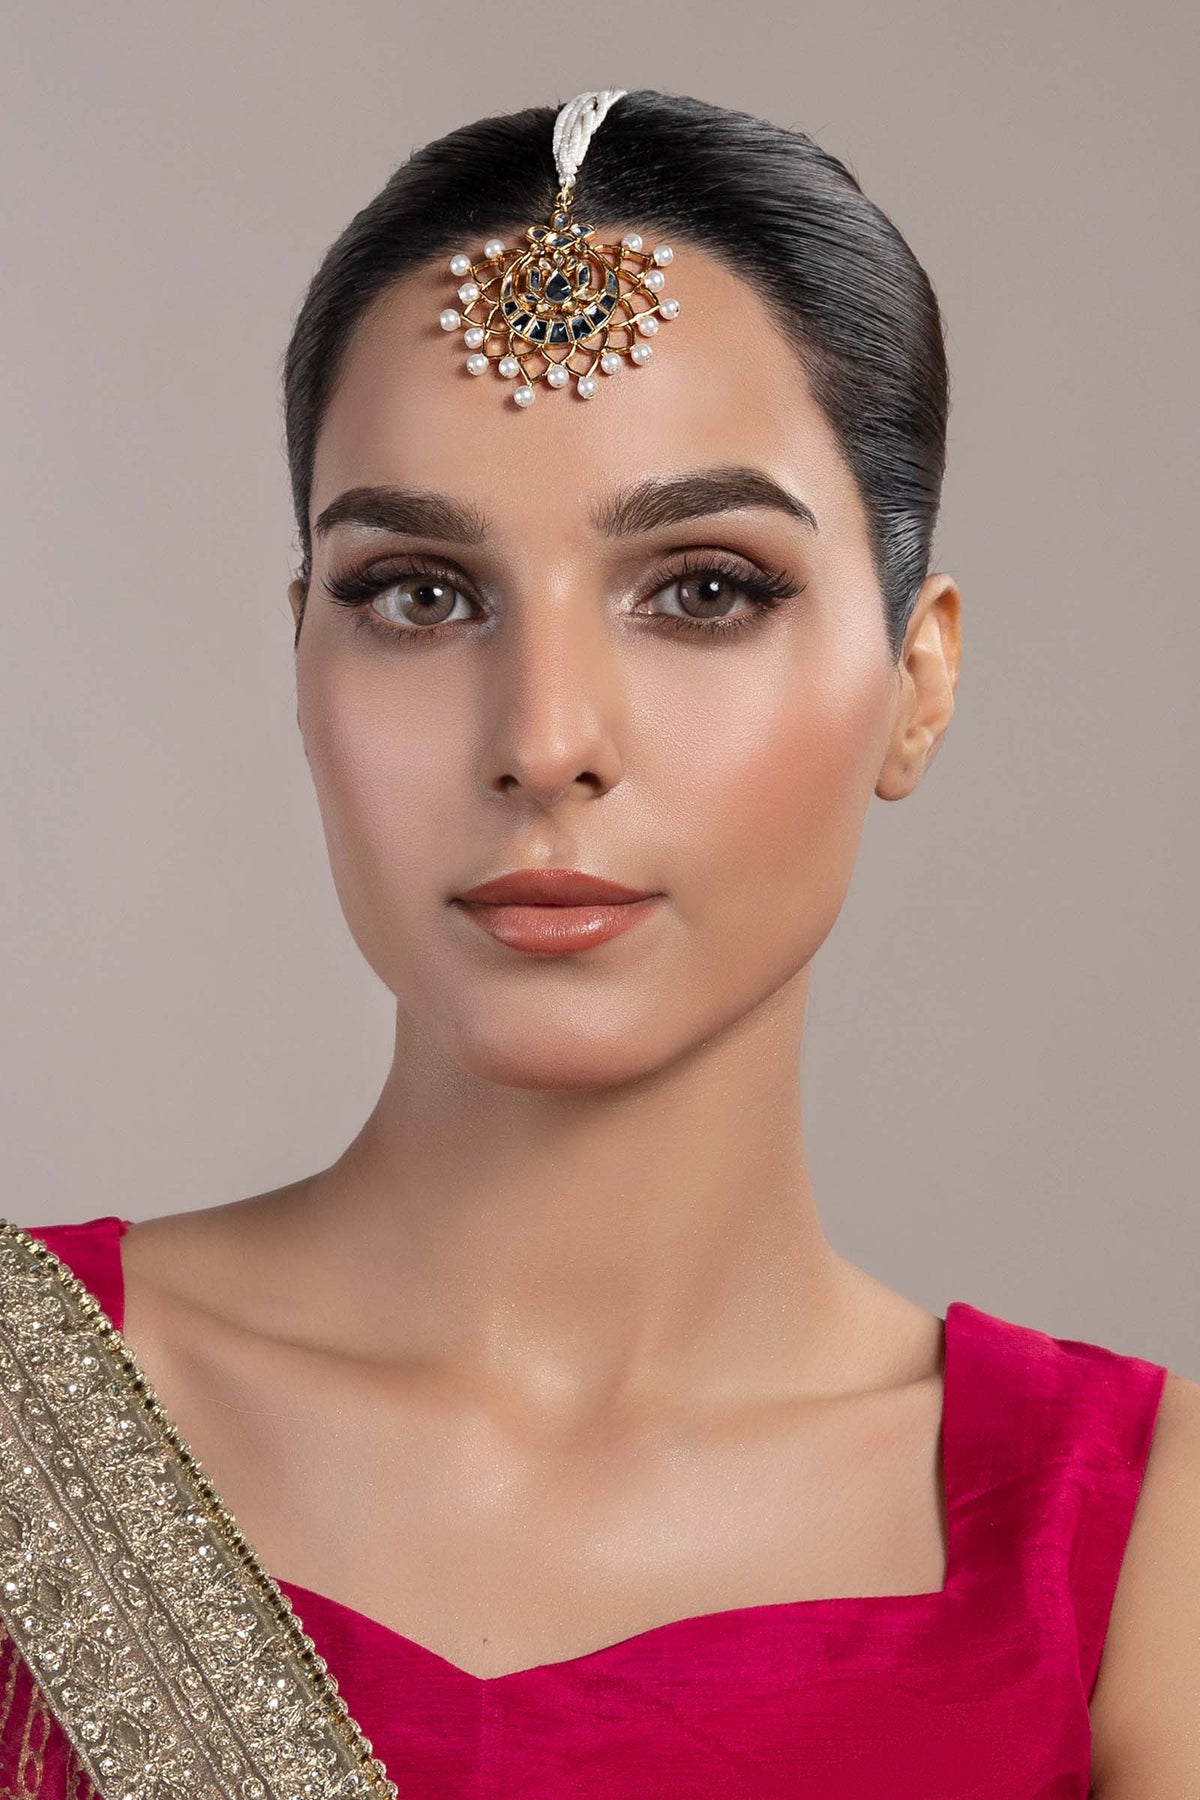
pink gold kundan necklace